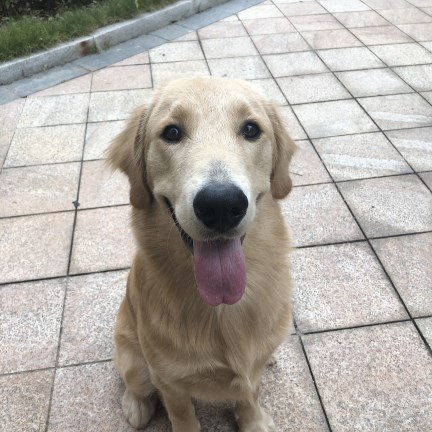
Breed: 5355-n000126-golden_retriever